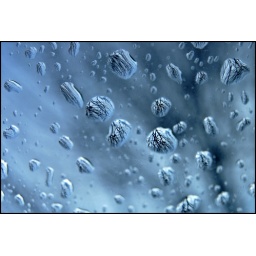
Bored in the car waiting for the rain to stop. The little upside-down trees in the drops captured my attention.